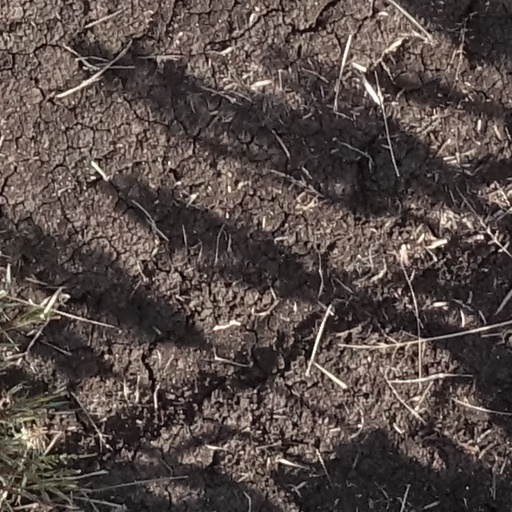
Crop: sorghum